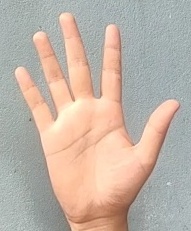
ASL sign: 5